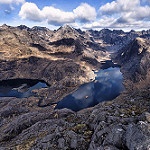
Label: mountain